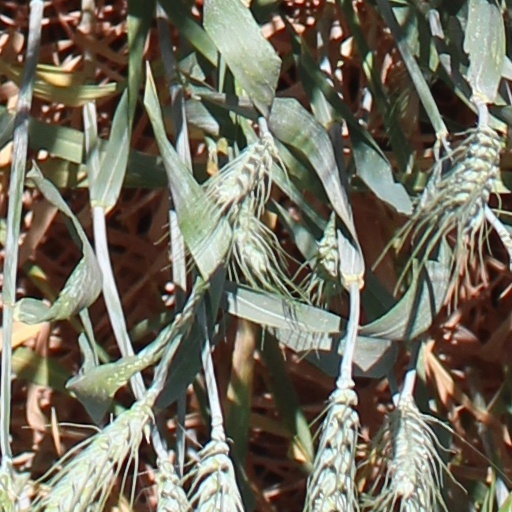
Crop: wheat